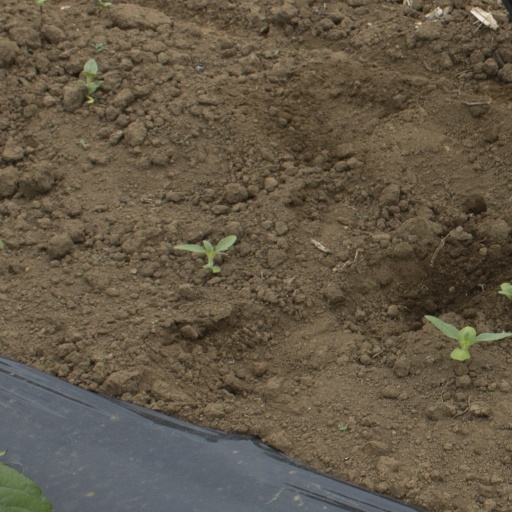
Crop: Jerusalem artichoke